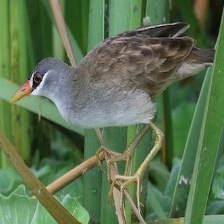
Species: WHITE BROWED CRAKE
Scientific name: AMAURORNIS CINEREA